Lake Innes House Ruins

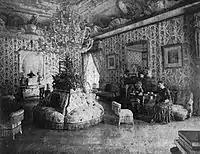
The drawing room as described by Louisa Parker.

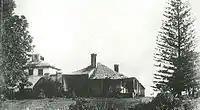
Lake Innes House before the fire.

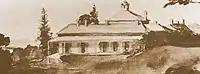
A watercolour of Lake Innes House, circa 1840.

A more detailed account of the house was given by Louisa Parker (née McIntyre) who recalled her first sight of the house when she was a child.